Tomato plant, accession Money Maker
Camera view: horizontal (90 deg, fisheye); turntable rotation: 330 degrees
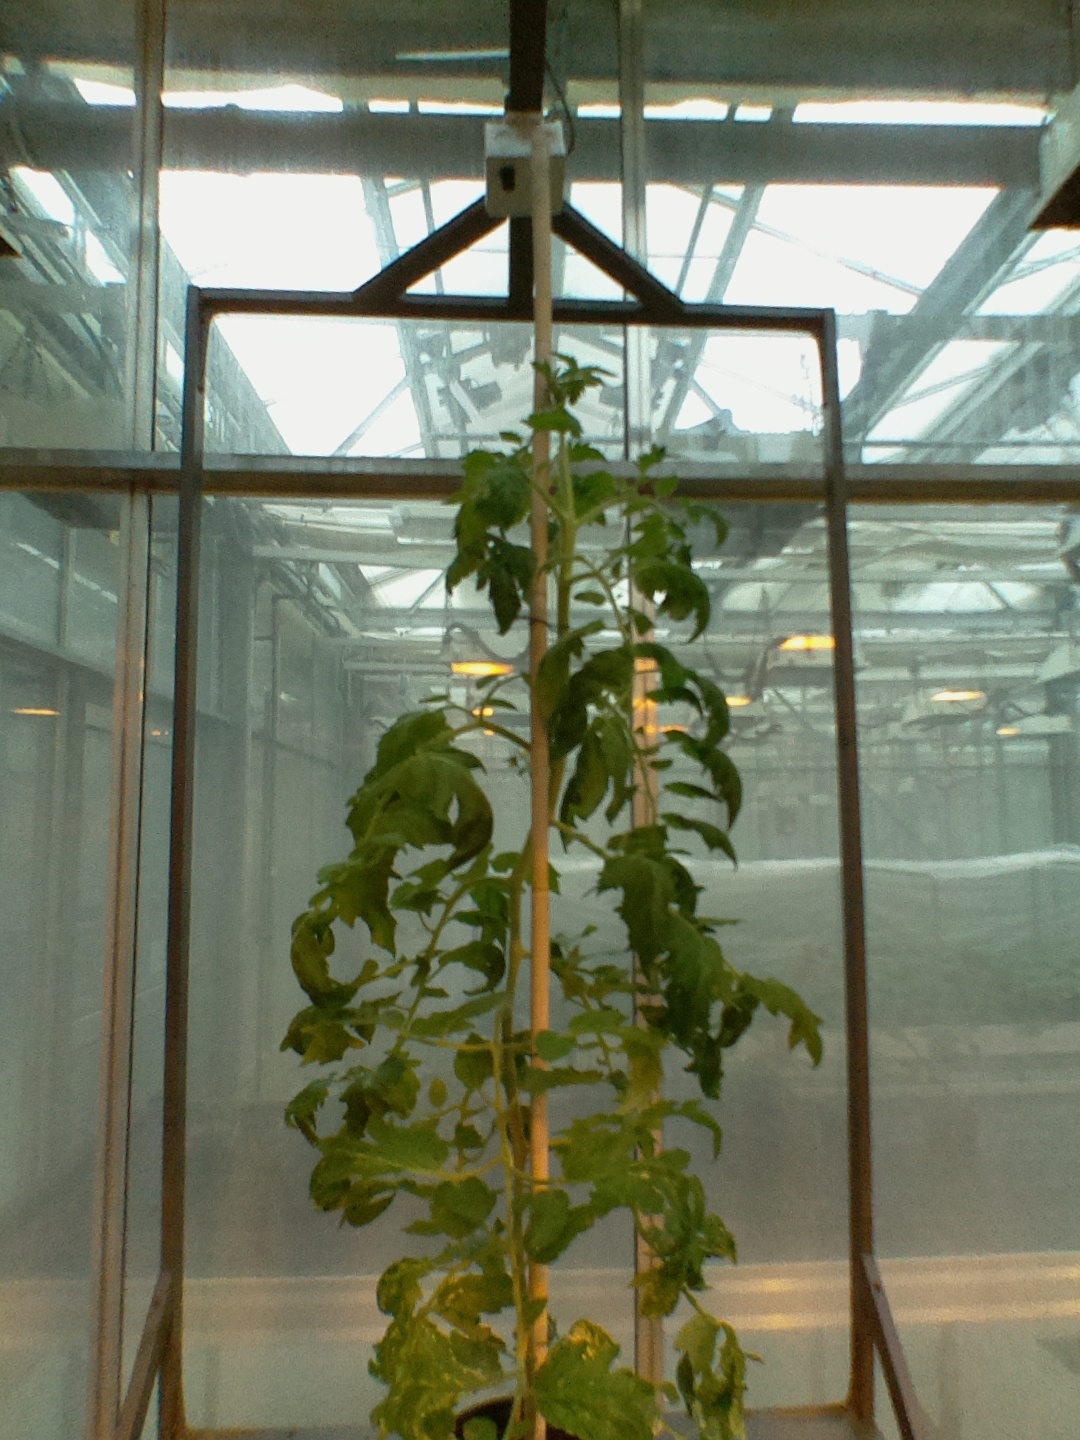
BBCH growth stage 62: 20%-30% of flowers open